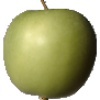
Label: apple_granny_smith